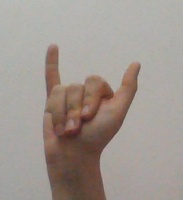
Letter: ya